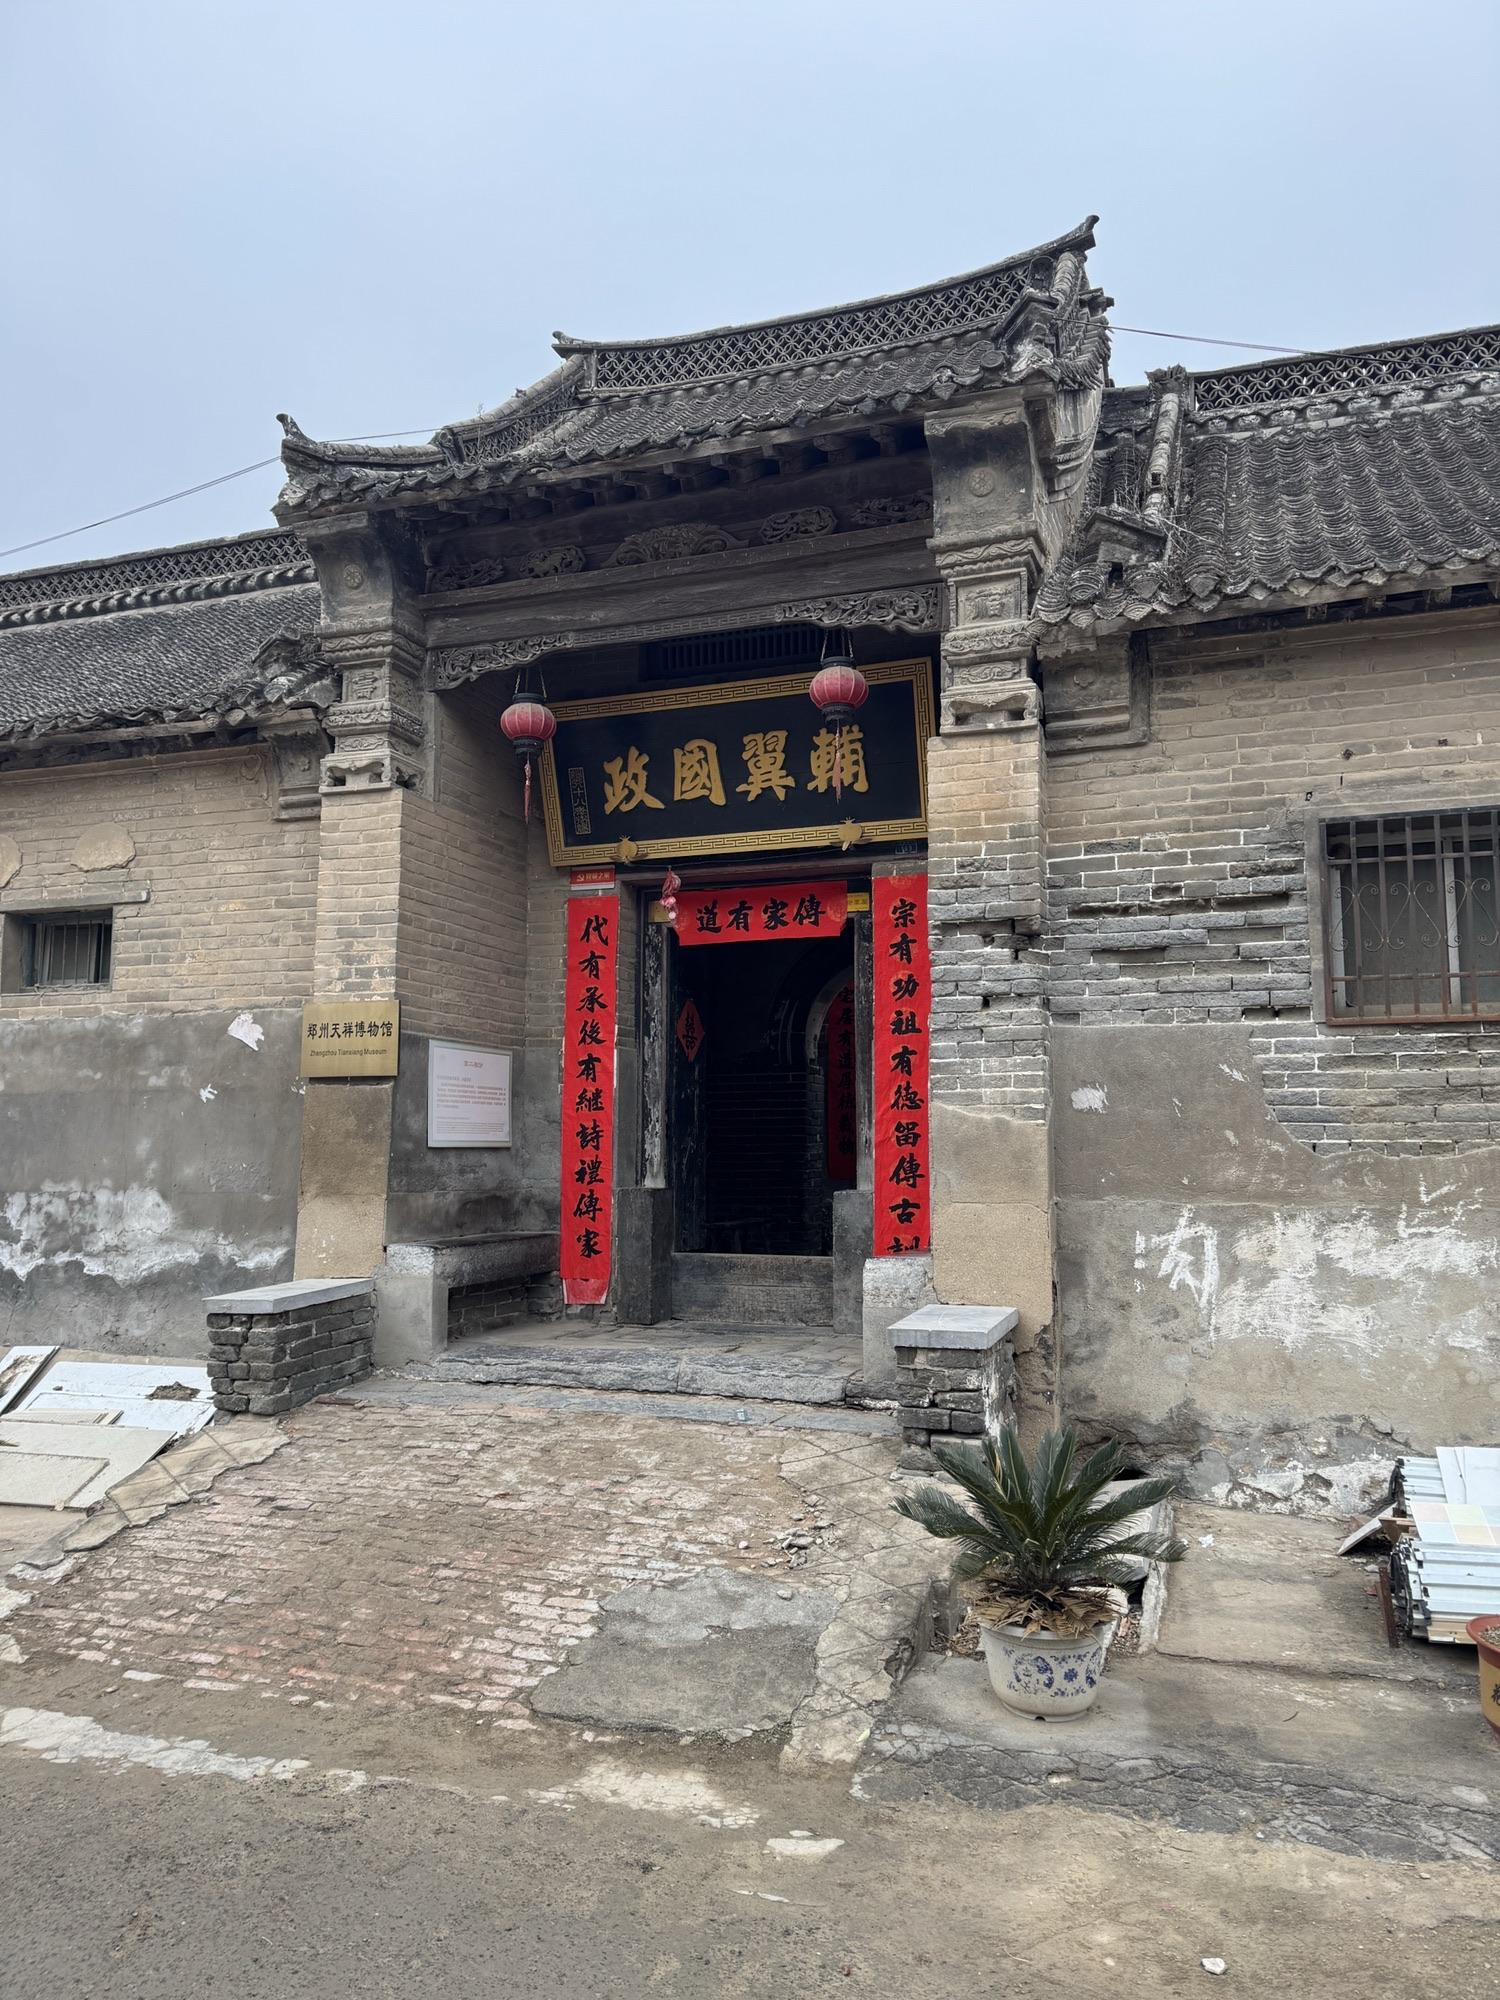
地标名称：郑州百年古宅(任家古宅)
所在城市：郑州市·中原区